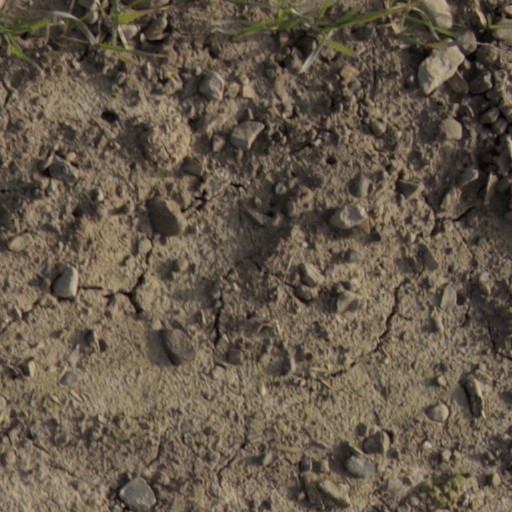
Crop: wheat